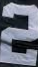
Number: 2